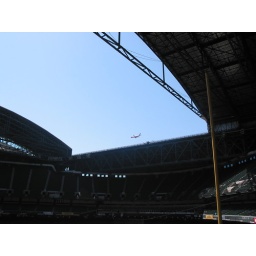
Inside Bank One Ballpark, with an airplane flying over